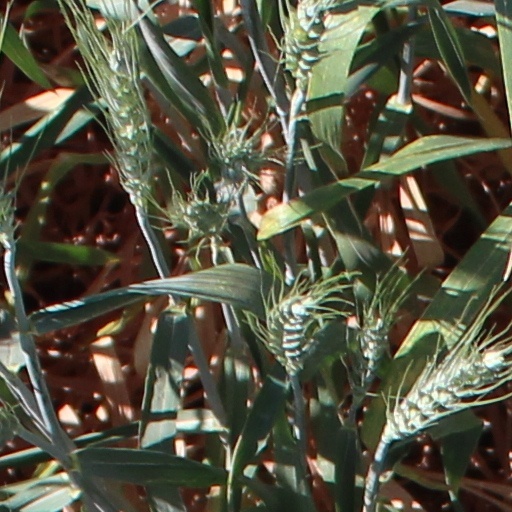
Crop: wheat